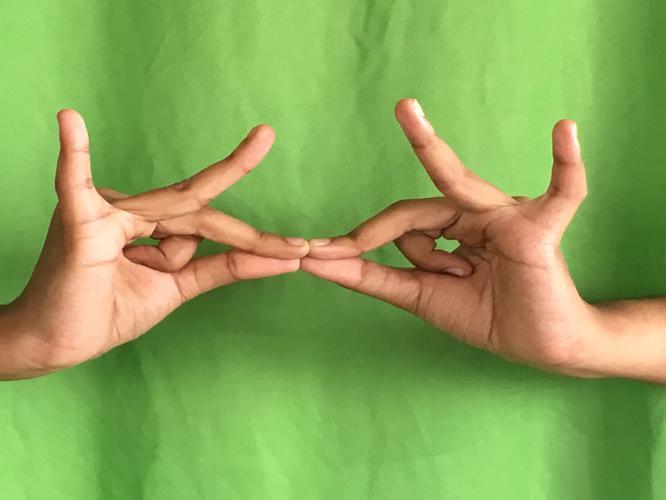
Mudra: Sakata
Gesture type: double_hand